Wurundjeri Woi Wurrung Cultural Heritage Aboriginal Corporation

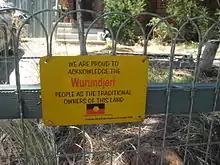
Sign acknowledging Aboriginal Custodians of the land

The Wurundjeri Woi Wurrung Cultural Heritage Aboriginal Corporation, previously the Wurundjeri Tribe Land and Compensation Cultural Heritage Council, is a Registered Aboriginal Party representing the Wurundjeri people, an Aboriginal Australian people of Victoria.